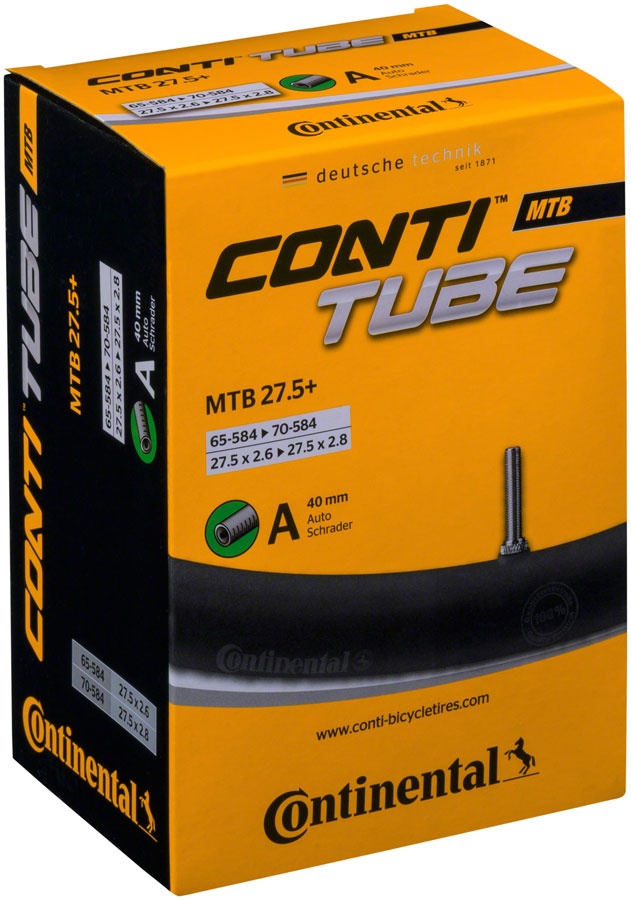
Continental Standard Tube - 27.5 x 2.6 - 2.8 40mm Schrader Valve
.top{margin-bottom:30px;}.top li{margin-left:5%;margin-right:5%;margin-top:10px;line-height:120%;list-style-position:outside;} Continental Standard Tube - 27.5 x 2.5 - 2.75 40mm Schrader Valve. Standard tubes are a great all around choice for everyday cycling use. Seamless and mold cured construction Removable valve core table{border-collapse:collapse;width:100%;}td{text-align: left;padding: 8px;font-weight:350;}tr:nth-child(even){background-color:#f2f2f2}th{background-color:#eb212e;color:white;text-align:left;padding:8px;}.desc ul{font-size:24px;font-weight:600;margin-left:-25px;padding-top:35px;border-top:3px solid #f0f0f0;}.desc li{list-style:none;border-bottom:4px solid #eb212e;width:142px;} TECH SPECS Weight 240Shaft Type ThreadedISO Width (mm) 65ISO Width (mm) 66ISO Width (mm) 67ISO Width (mm) 68ISO Width (mm) 69ISO Width (mm) 70ISO Diameter 584 / 650b / 27.5"Valve Core RemovableLabeled Size 27.5 x 2.5 - 2.75Valve Schrader
Brand: Continental
Category: Sporting Goods > Outdoor Recreation > Cycling > Bicycle Parts > Bicycle Tubes